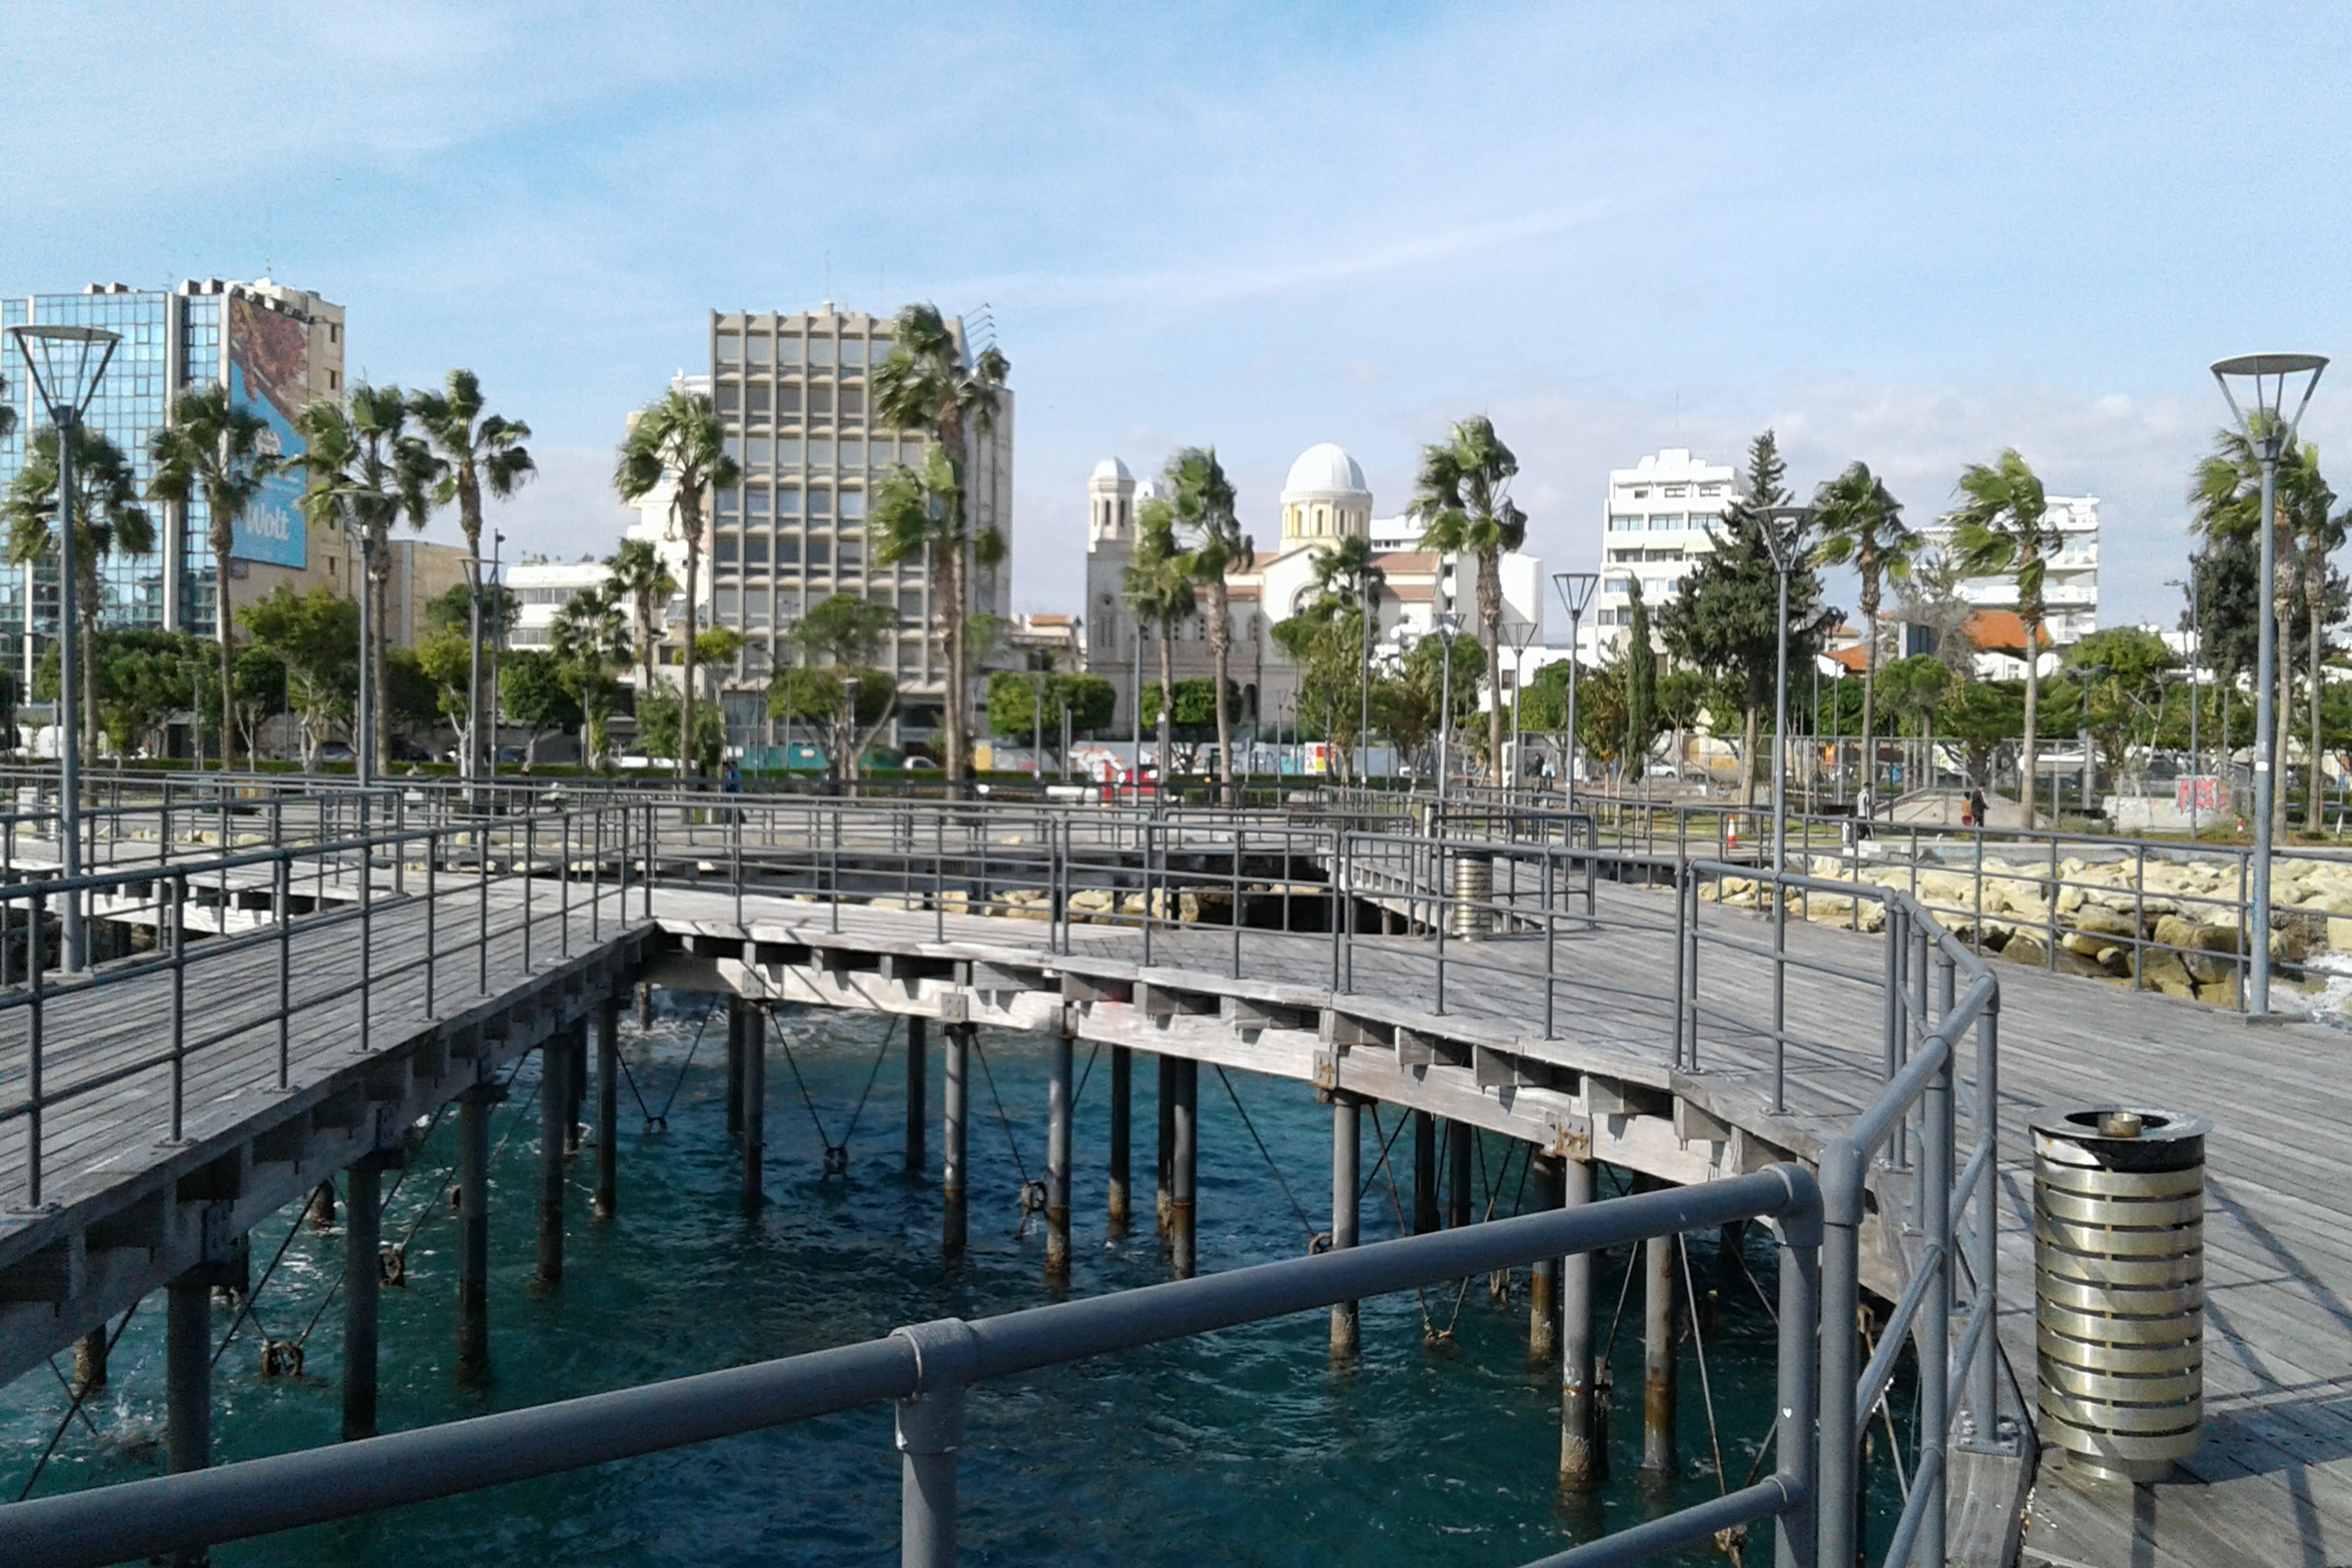
sky, sea, development, buildings, jetty, wooden, wood, trees, walking, water, daytime, building, cloud, plant, tree, body of water, architecture, urban design, leisure, street light, city, waterway, arecales, metropolitan area, tower block, metropolis, urban area, palm tree, condominium, mixed use, dock, nonbuilding structure, reflection, downtown, swimming pool, tourism, cityscape, fence, walkway, water feature, boardwalk, vacation, resort town, handrail, resort, apartment